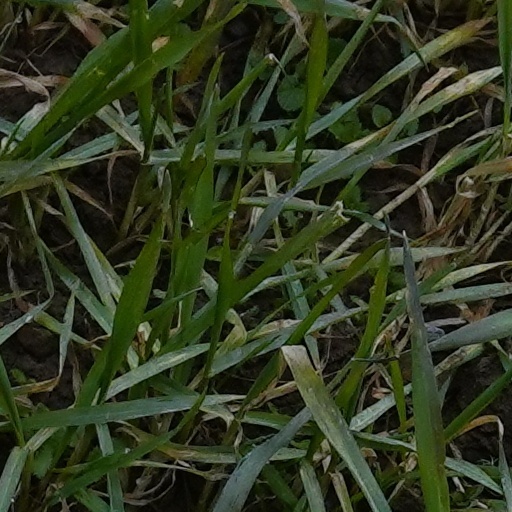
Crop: wheat